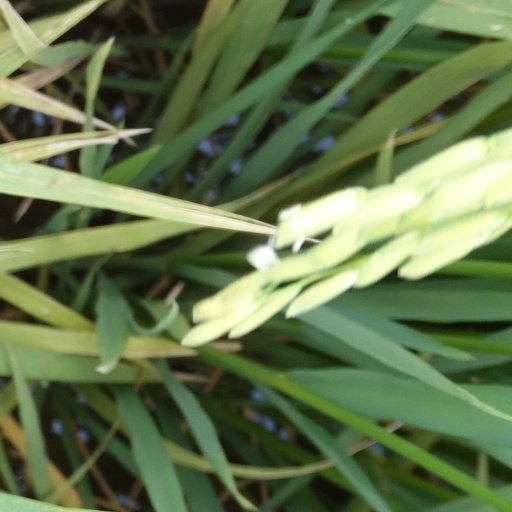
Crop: rice